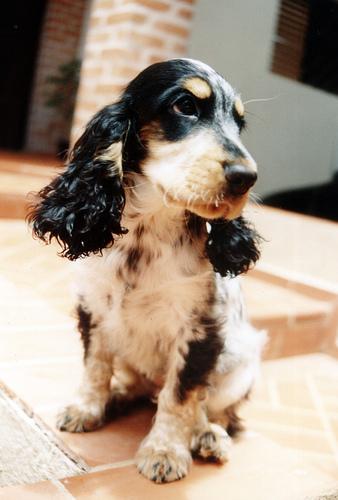
Breed: english cocker spaniel